Eastern Zhou

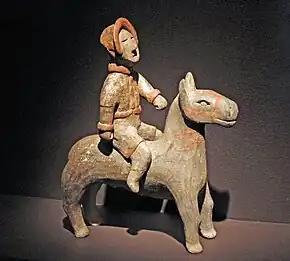
The "Taerpo horserider", a Qin terracotta figurine from a tomb in the Taerpo cemetery near Xianyang in Shaanxi, 4th-3rd century BCE. This is the earliest known representation of a cavalryman in China. The outfit is of Central Asian style, probably Scythian, and the rider with his large nose appears to be a foreigner. King Zheng of Qin (246–221 BCE) is known to have employed steppe cavalry men in his army, as seen in his Terracotta Army.

The Warring States period was an era in ancient Chinese history following the Spring and Autumn period, concluding with the Qin wars of conquest. Those wars resulted in the annexation of all other contender states, completed with the Qin state's victory in 221 BCE. That meant that the Qin state became the first unified Chinese empire, known as the Qin dynasty.